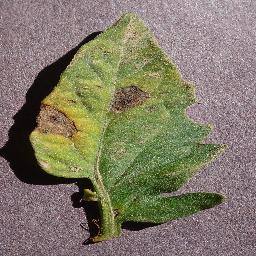
Label: Tomato___Early_blight